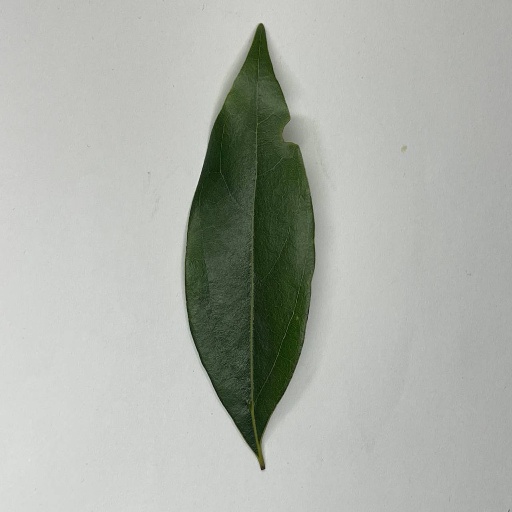
Species: Camphor
Leaf condition: Healthy Leaf